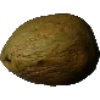
Label: Papaya 1